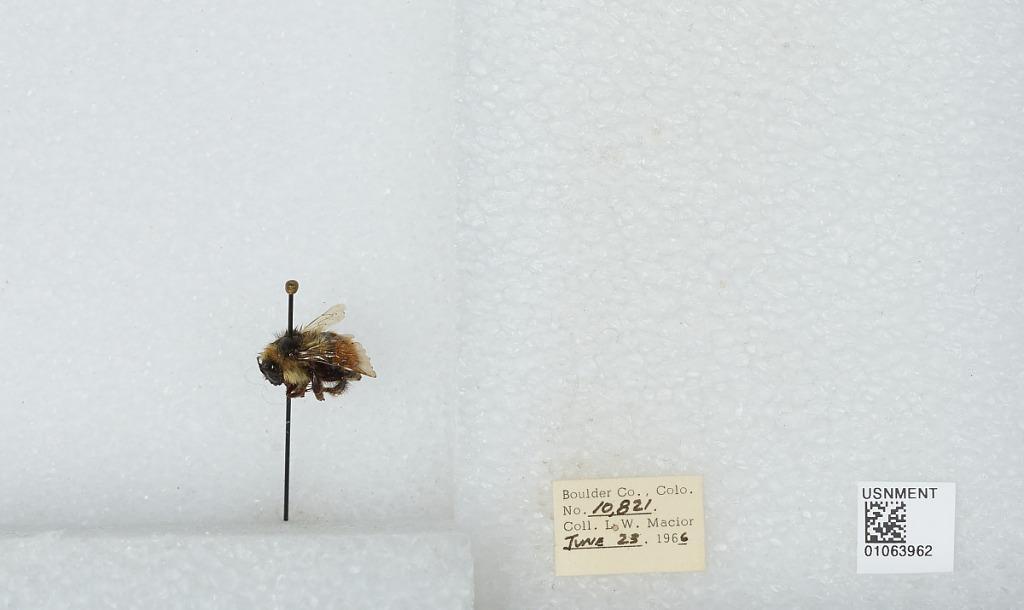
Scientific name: Bombus (Pyrobombus) bifarius Cresson
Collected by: L. Macior
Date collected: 1966-6-23
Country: United States
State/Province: Colorado
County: Boulder
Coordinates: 40.09, -105.36